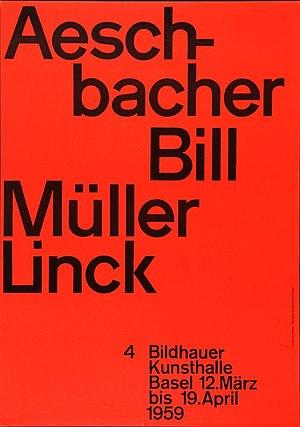
Armin Hofmann est un graphiste suisse, né le 29 juin 1920 à Winterthur. À travers son enseignement à la Allgemeine Gewerbeschule Basel, où il est responsable de la classe de graphisme de 1947 à 1987, il a joué un rôle important dans le développement du style typographique suisse.